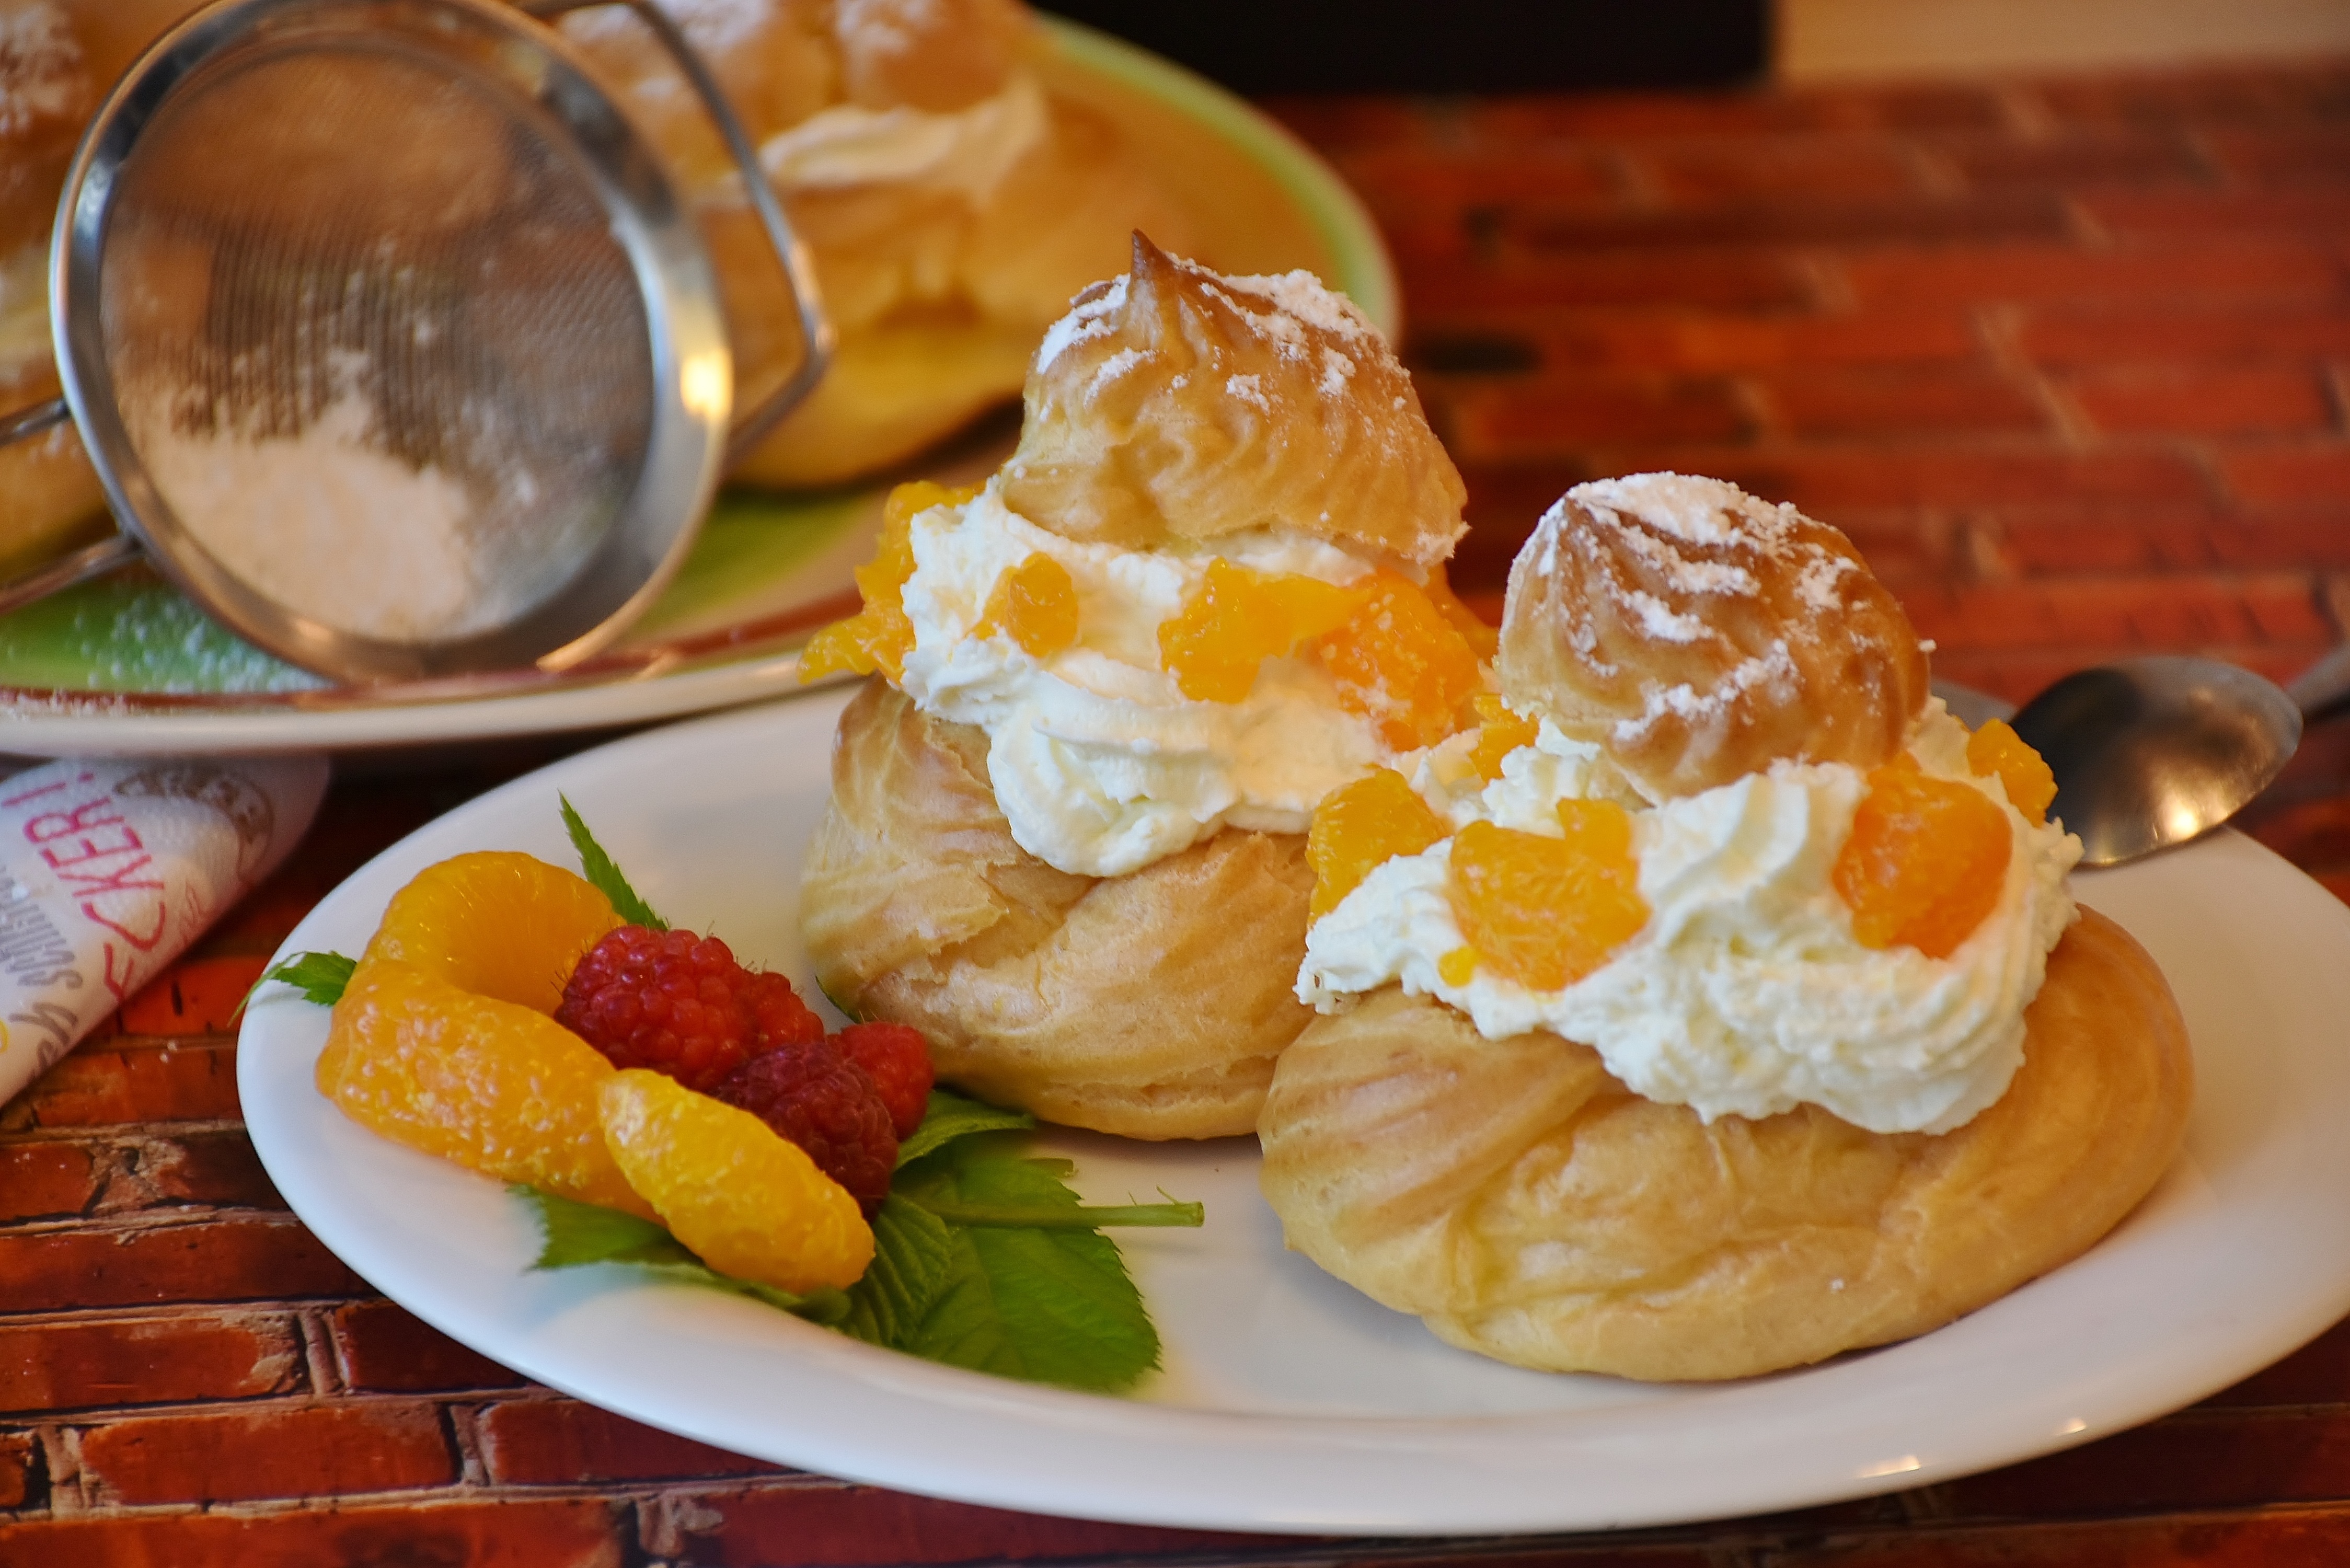
fruit, sweet, dish, meal, food, produce, breakfast, dessert, eat, cuisine, delicious, cake, egg, butter, brand, sweet dish, bake, pastries, sugar, sweetness, brunch, baked goods, small cakes, feasting, tangerines, cream puff, choux pastry, coffee time, profiterole